Blackpool Illuminations

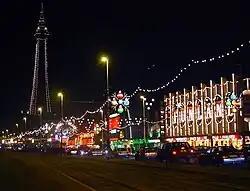
Illuminations along Blackpool Promenade with the Blackpool Tower in the background.

Blackpool Illuminations is an annual lights festival, founded in 1879 and first switched on 18 September that year, held each autumn in the British seaside resort of Blackpool on the Fylde Coast in Lancashire.